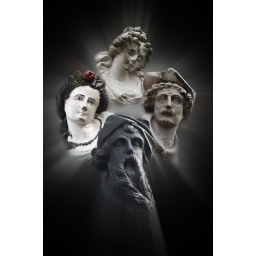
Stone heads above the doors of terraced houses on Greenacres Road.